Cisco Heat

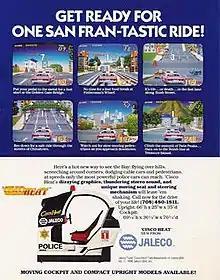
North American flyer

is a 1990 racing video game developed and published in arcades by Jaleco. Players control a police squad car racing against computer-controlled vehicles. The goal is to finish each race in first place. Players can take different routes to bypass certain portions of the course. Three cabinet types were created, a standard upright, a sit-down, and a motion-based "deluxe" machine; both of these could be connected, or "linked", together to enable multiplayer.